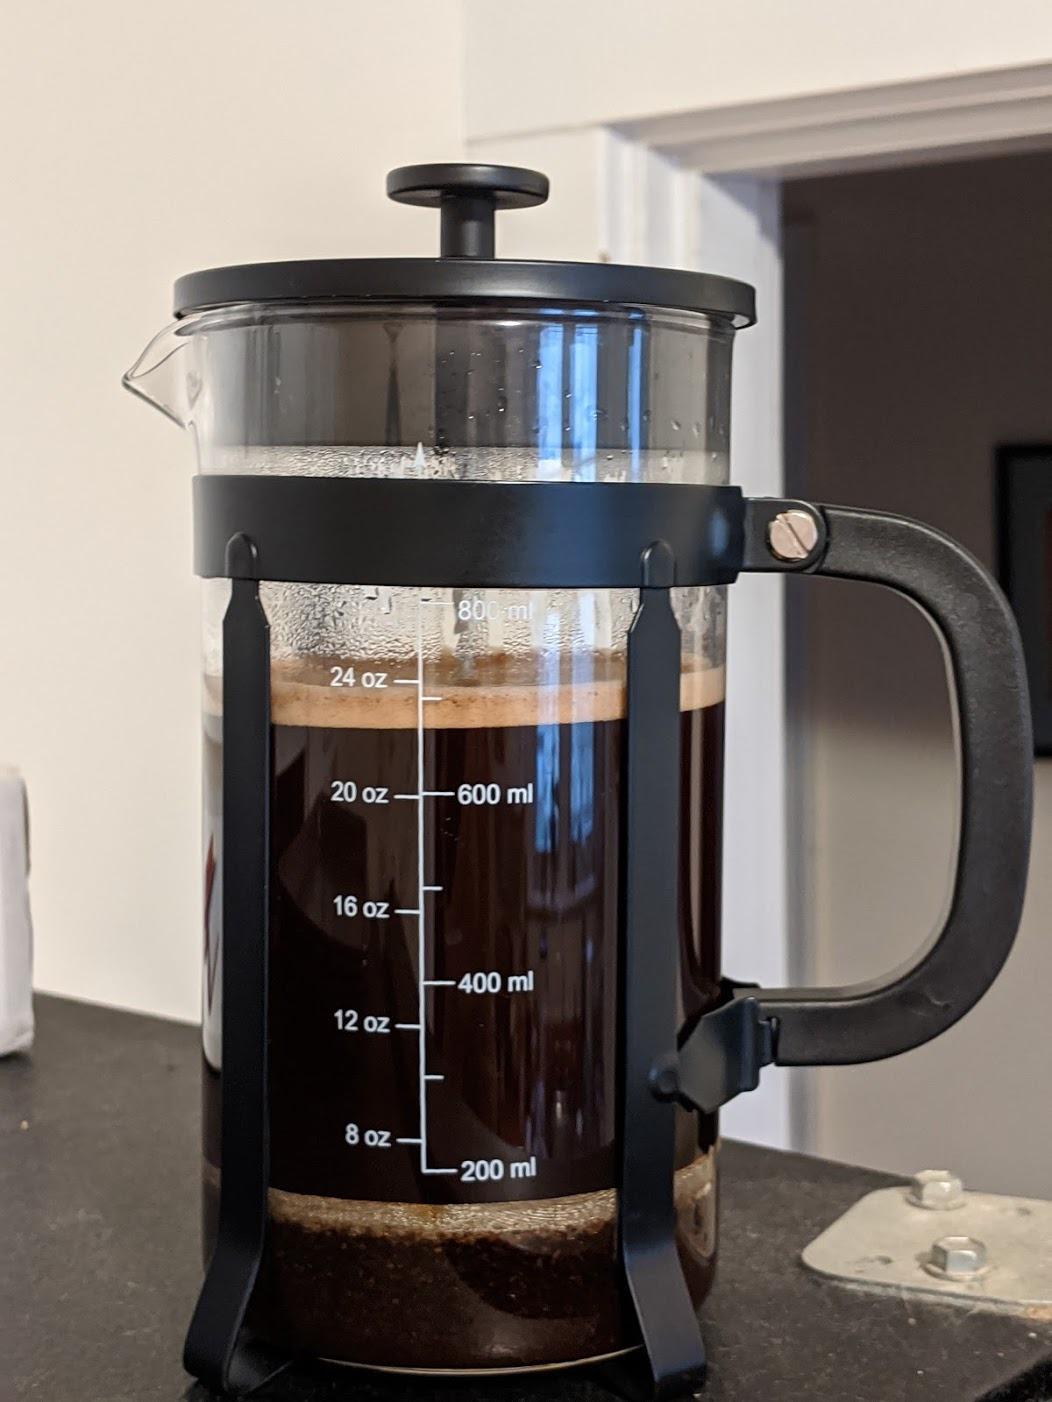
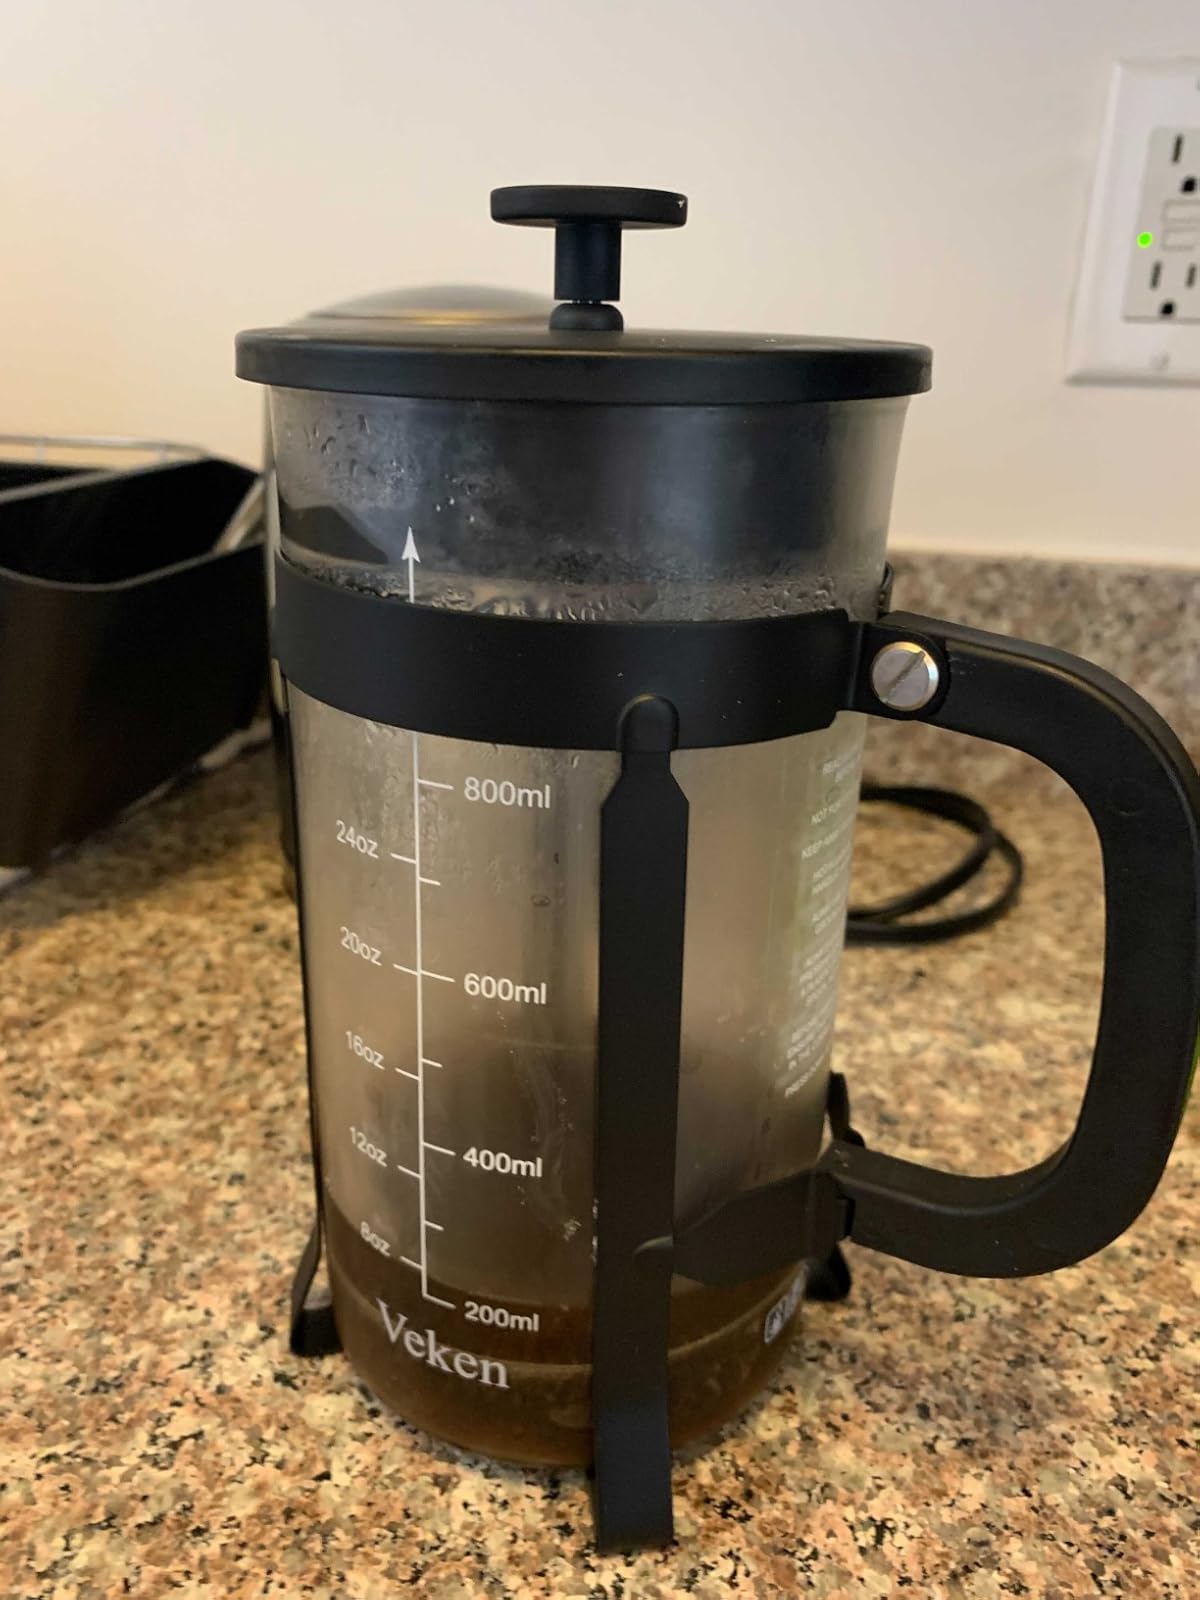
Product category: items_tea
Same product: yes